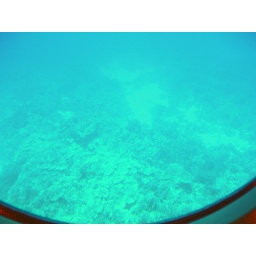
A view of the ocean floor though a port hole in the Atlantis Submarine on the Big Island of Hawaii